University of Groningen

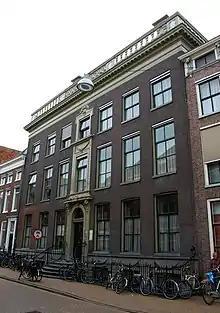
Administration Building, Oude Boteringestraat 44

The university operates under the BSA (Binding Study Advice) system, under which a first year undergraduate (bachelor) student must achieve a certain number of ECTS in order to progress to the second year. This varies from 30 ECTS to 45 ECTS among various degrees.